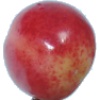
Label: Cherry Rainier 1